Mosaic

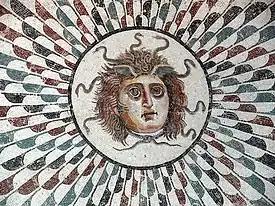
Tepidarium of Dar Zmela house

Traditional mosaics are made of small cubes of roughly square pieces of stone or hand made glass enamel of different colours, known as tesserae. Some of the earliest mosaics were made of natural pebbles, originally used to reinforce floors.